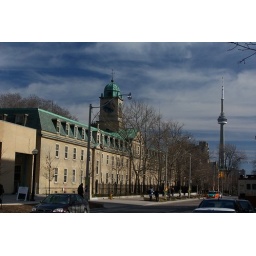
University of Toronto clock tower building with CN Tower in the background.